Broom Junction railway station

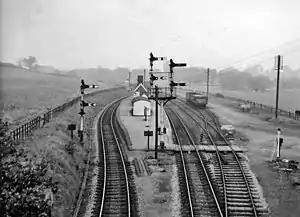
Station in October 1960

Broom Junction was a railway station serving the village of Broom in Warwickshire, England. It was an interchange for both the Stratford-upon-Avon and Midland Junction Railway and the Barnt Green to Ashchurch line.